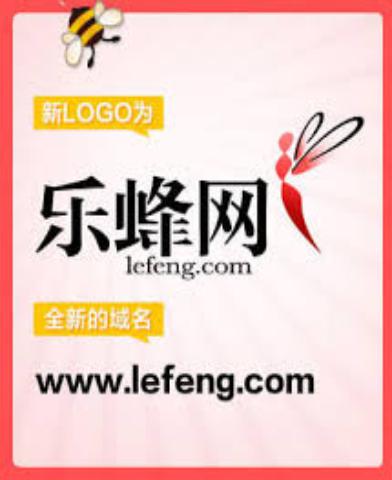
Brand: lefeng
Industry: Others